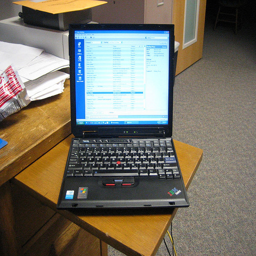
An open laptop computer sitting on a wooden desk.
A laptop is open and on a desk.
A laptop computer resting on an extended portion of a desk.
A laptop sitting on a open sleeve of a desk.
A lap top computer that has been placed on a desk.